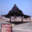
Label: airplane